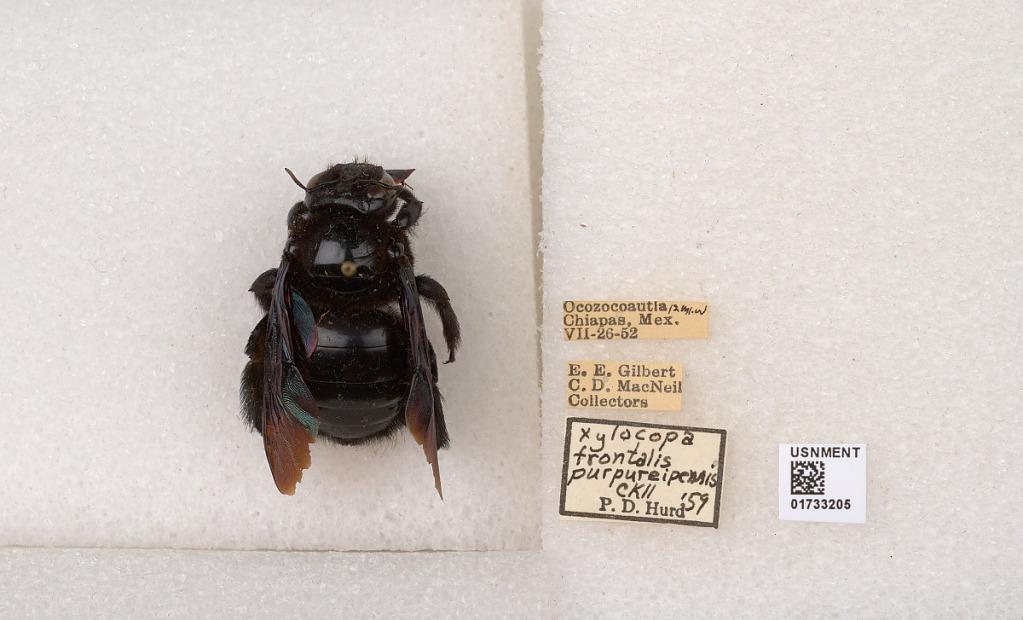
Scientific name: Xylocopa (Neoxylocopa) frontalis (Olivier)
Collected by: E. Gilbert & C. Macneil
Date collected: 1952-7-26
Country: Mexico
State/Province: Chiapas
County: Ocozocoautla de Espinosa
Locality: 12 Mi. N Chiapas
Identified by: Hurd, P. D.